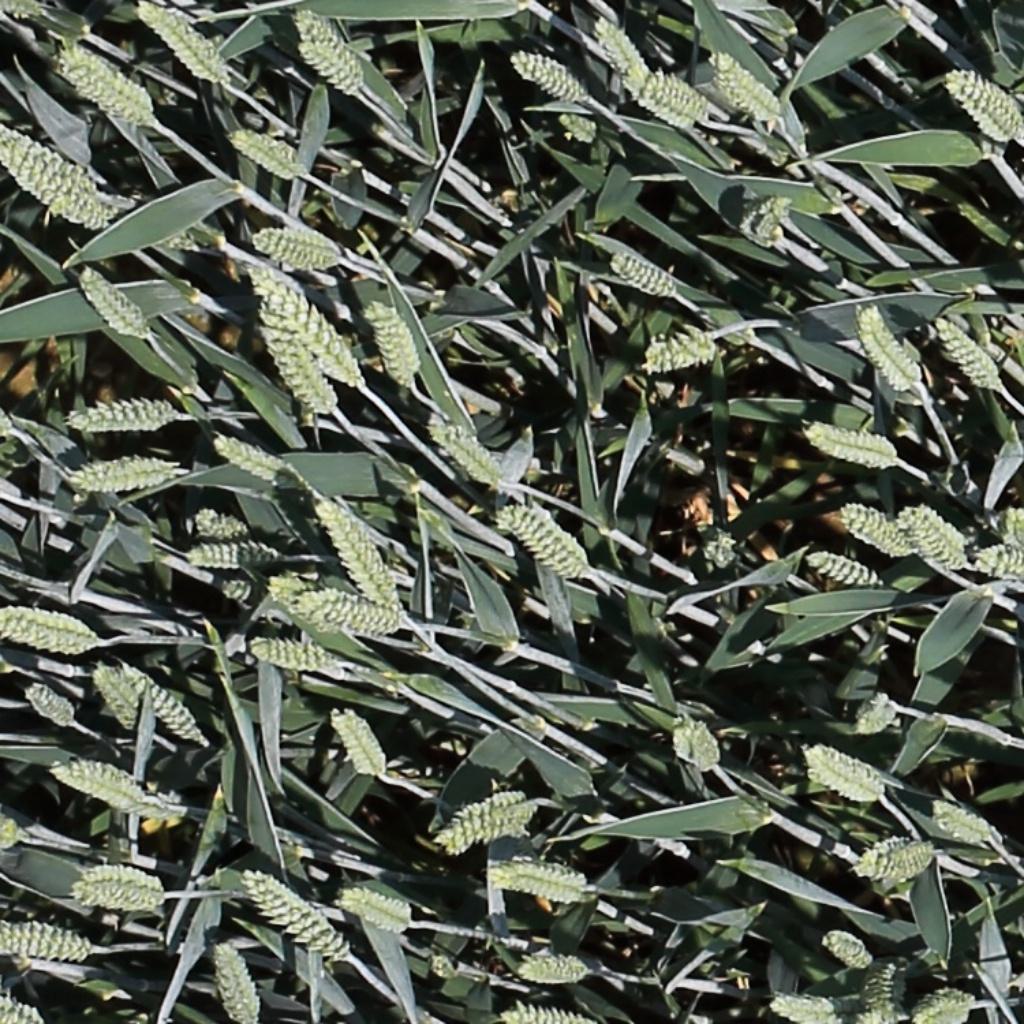
Country: Switzerland
Location: Usask
Wheat development stage: Filling